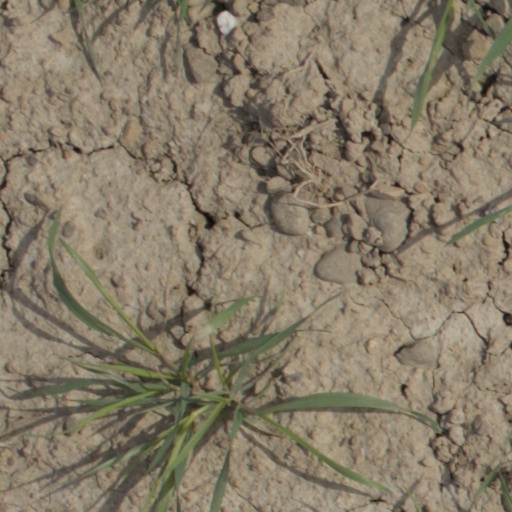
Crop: wheat